Katthamra

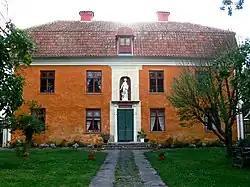
Katthamra

Katthamra ("Katthamra gård") is a manor house located at Katthammarsvik in Östergarn on the island Gotland, Sweden. Apart from the main building, several annexes and a garden belong to the estate. The main building has undergone several renovations but is a fine example of 1800s upper-class accommodation, with magnificent murals. The estate has recently undergone a major renovation. Six buildings have new roofs and three have been prepared for rental.